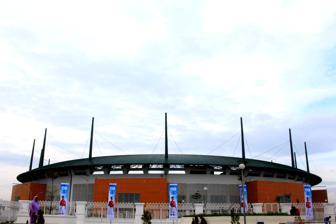
Building: Pakansari Stadium
Country: Indonesia
Year built: 2015
Multi-purpose stadium in Indonesia Stadion Pakansari Stadion Pakansari Location in Bogor Regency Location Cibinong , Bogor Regency , West Java , Indonesia Coordinates 6°29′42.0″S 106°50′00.1″E / 6.495000°S 106.833361°E / -6.495000; 106.833361 Owner Bogor Government Operator Bogor Government Capacity 30,000 Surface Bermuda grass Construction Opened 2015 Renovated 2023– Tenants Persikabo 1973 RANS Nusantara Dewa United (temporary) Persita Tangerang (temporary) Stadion Pakansari is an all-seater stadium at Pakansari, Cibinong , Bogor , West Java in Indonesia . It is mostly used for football matches and is the home stadium of Persikabo 1973 . It can hold 30,000 spectators. The stadium is one of the venues for men's football in the 2018 Asian Games and 2018 AFC U-19 Championship . History Stadion Pakansari is an all-seater stadium located in Bogor Regency in the West Java province of Indonesia . It was opened in 2015. Indonesia played their 2016 AFF Championship semifinal and final matches here in Pakansari because of the renovations at GBK . The stadium hosted the 2017 President's Cup final. It also hosted the 2018 Asian Games men's football gold medal match and the 2018 AFC U-19 Championship final. It is the home of Liga 1 club TIRA-Persikabo . PSM Makassar played their 2019 AFC Cup matches here in Stadion Pakansari as their permanent home. International football matches Date Competition Team 1 Res. Team 2 Crowd 3 December 2016 2016 AFF Championship semi-finals 1st Leg Indonesia 2–1 Vietnam 30,000 14 December 2016 2016 AFF Championship Final 1st Leg Indonesia 2–1 Thailand 30,000 21 March 2017 Friendly Indonesia 1–3 Myanmar 13,150 27 September 2022 Indonesia 2–1 Curaçao 21,819 2018 PSSI Anniversary Cup Date Team 1 Score Team 2 Attendance 27 April 2018 Uzbekistan 2–2 North Korea N/A 27 April 2018 Indonesia 0–1 Bahrain N/A 30 April 2018 Bahrain 3–3 Uzbekistan N/A 30 April 2018 North Korea 0–0 Indonesia N/A 3 May 2018 North Korea 1–4 Bahrain N/A 3 May 2018 Indonesia 0–0 Uzbekistan N/A 2018 Asian Games Men's Football Date Team 1 Res. Team 2 Round Attendance 14 August 2018 Uzbekistan 3–0 Bangladesh Group B N/A 14 August 2018 Thailand 1–1 Qatar Group B N/A 16 August 2018 Bangladesh 1–1 Thailand Group B N/A 16 August 2018 Qatar 0–6 Uzbekistan Group B N/A 19 August 2018 Thailand 0–1 Uzbekistan Group B N/A 20 August 2018 Chinese Taipei 0–2 Laos Group A N/A 27 August 2018 Saudi Arabia 1–2 Japan Quarter-finals N/A 27 August 2018 United Arab Emirates 1–1 ( a.e.t. ) (5–3 p ) North Korea Quarter-finals N/A 29 August 2018 Vietnam 1–3 South Korea Semi-finals N/A 29 August 2018 Japan 1–0 United Arab Emirates Semi-finals N/A 1 September 2018 Vietnam 1–1 ( a.e.t. ) (3–4 p ) United Arab Emirates Bronze medal match N/A 1 September 2018 South Korea 2–1 ( a.e.t. ) Japan Gold medal match N/A 2018 AFC U-19 Championship Date Team 1 Res. Team 2 Round Attendance 19 October 2018 Iraq 3–3 Thailand Group Stage 50 19 October 2018 Japan 5–2 North Korea Group Stage 35 22 October 2018 North Korea 1–0 Iraq Group Stage 52 22 October 2018 Thailand 1–3 Japan Group Stage 134 24 October 2018 Qatar 4–0 Chinese Taipei Group Stage 5 25 October 2018 Japan 5–0 Iraq Group Stage 138 25 October 2018 Australia 1–1 Jordan Group Stage 42 26 October 2018 China 2–0 Malaysia Group Stage 102 1 November 2018 Qatar 1–3 South Korea Semi-finals 145 1 November 2018 Japan 0–2 Saudi Arabia Semi-finals 311 4 November 2018 South Korea 1–2 Saudi Arabia Final 3,089 Events International 2016 AFF Championship 2018 PSSI Anniversary Cup 2018 Asian Games men's football National 2017 Indonesia President's Cup Third places and Final . Gallery The stadium hosting the 2016 AFF Championship The stadium during the gold medal match between South Korea and Japan at the men's football tournament of 2018 Asian Games See also Patriot Candrabhaga Stadium Wibawa Mukti Stadium Si Jalak Harupat Stadium Gelora Bandung Lautan Api Stadium List of stadiums in Indonesia References